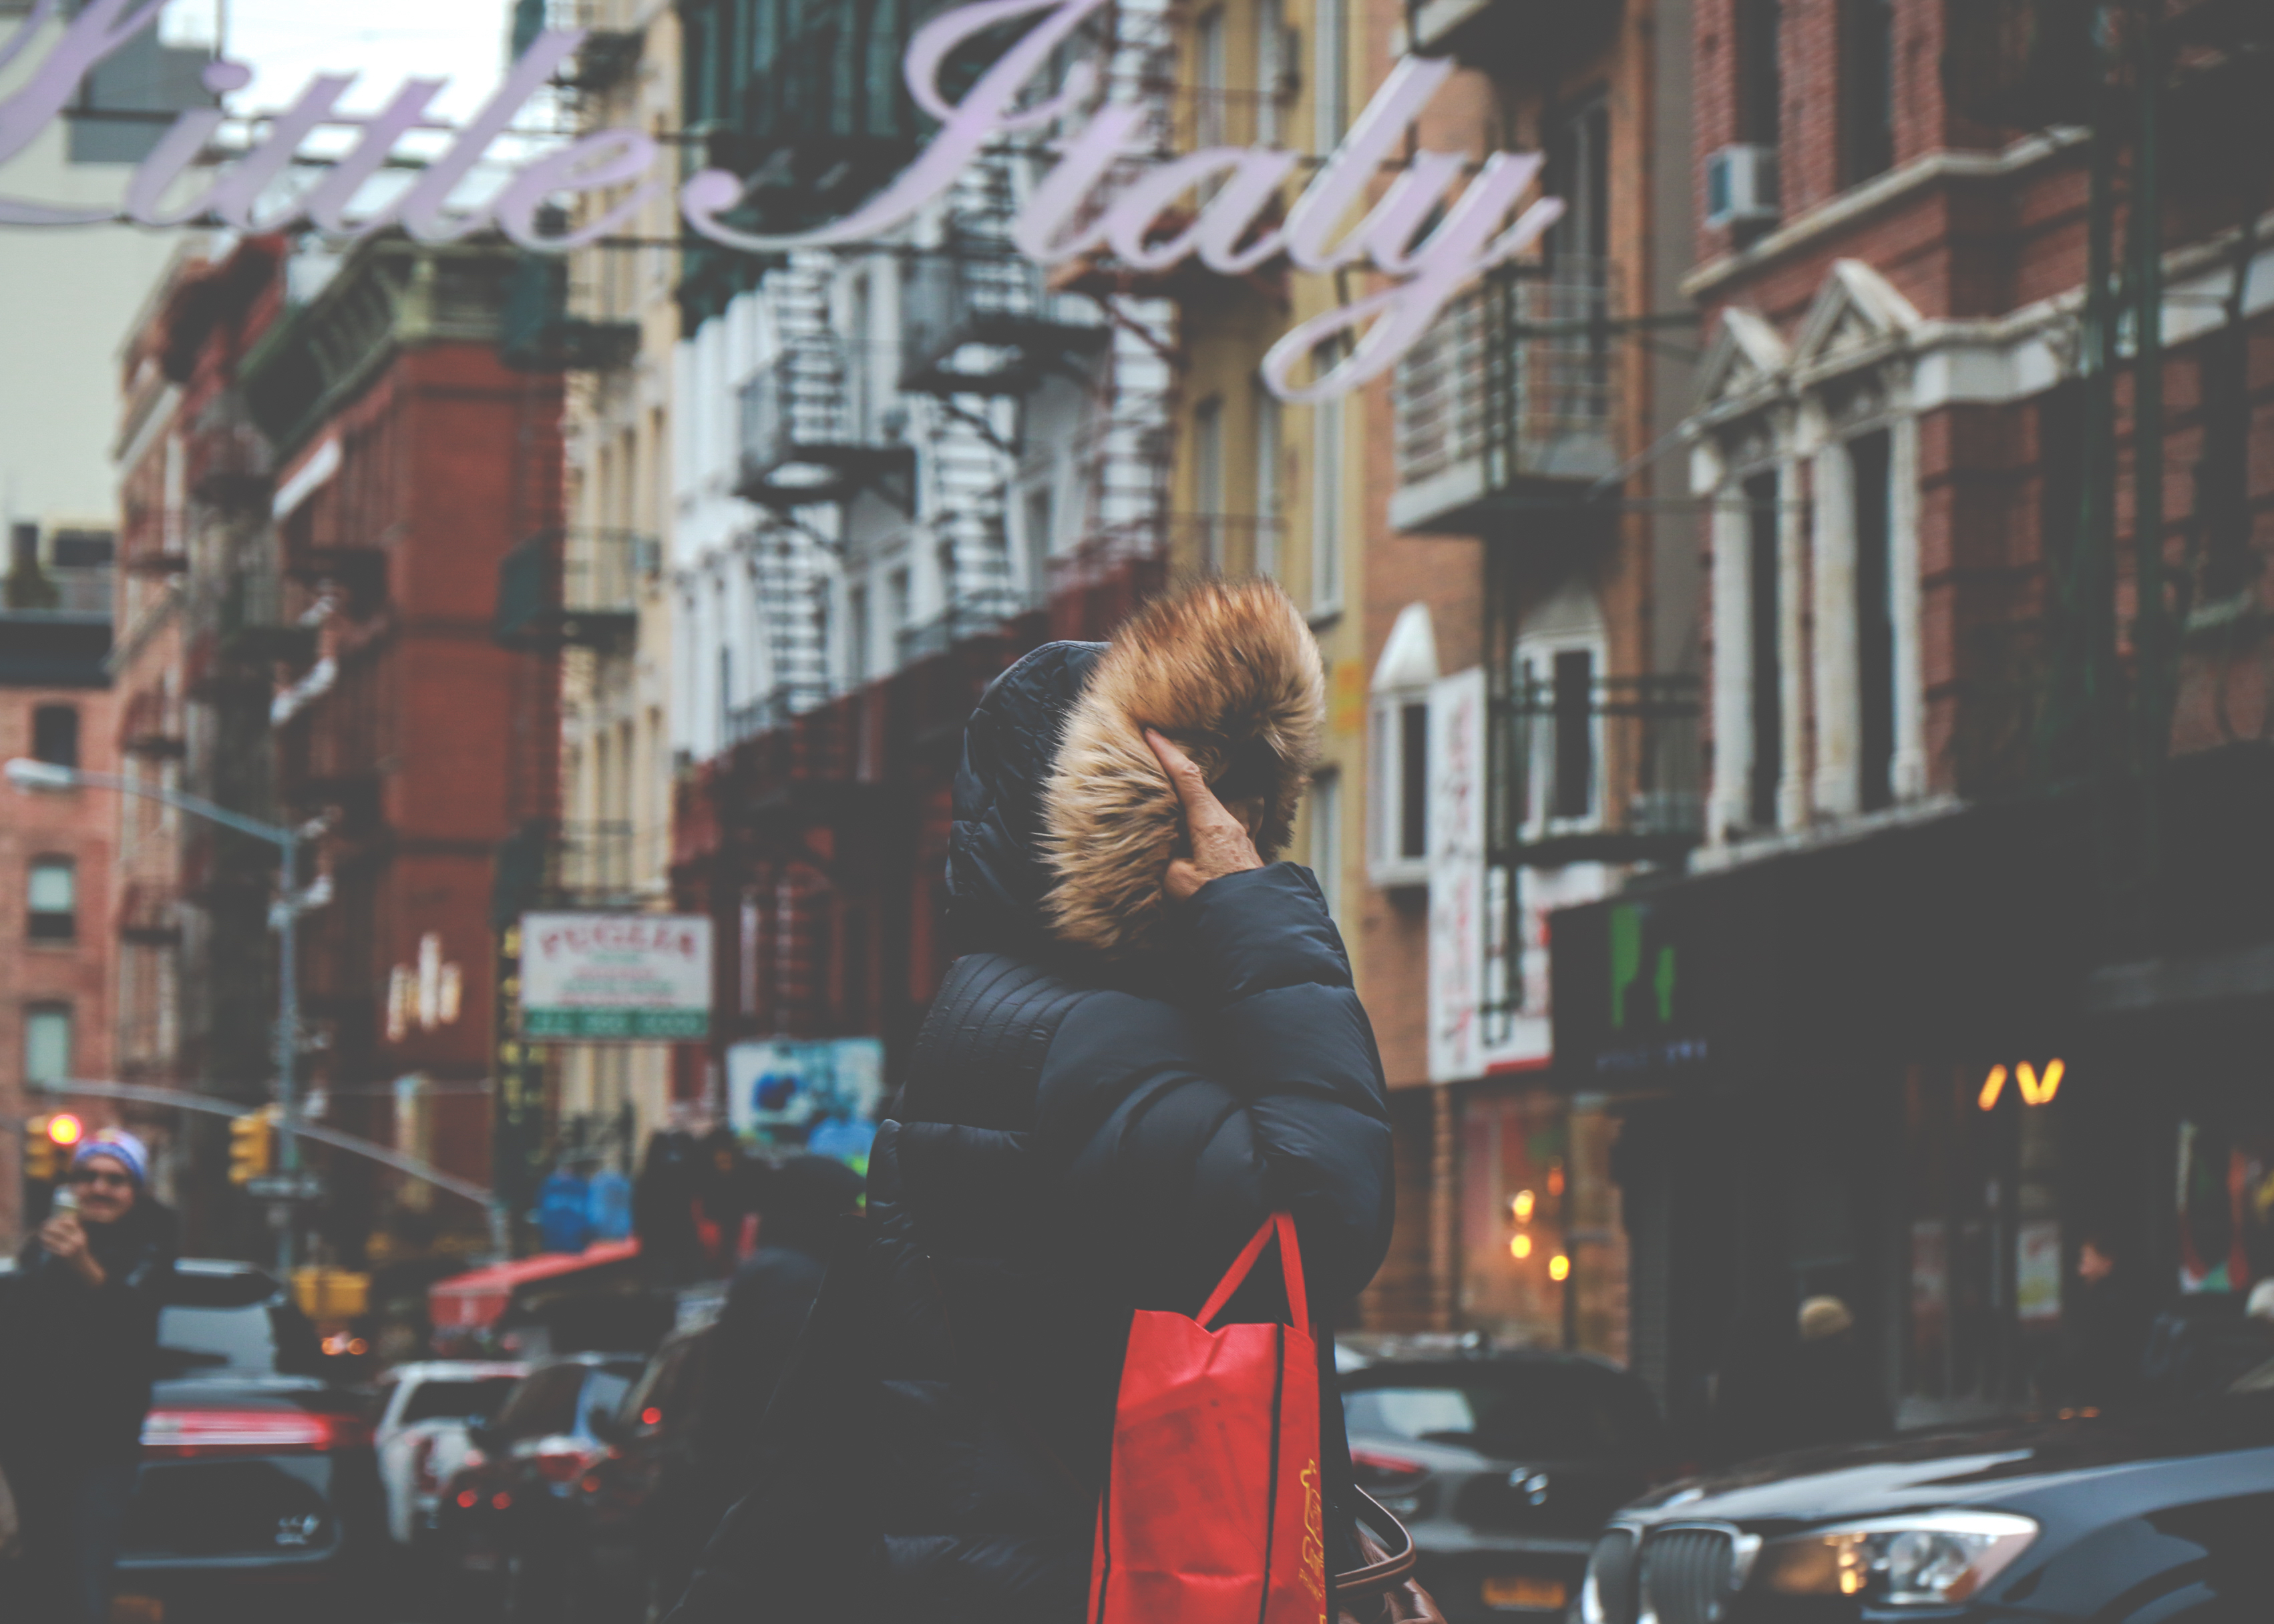
pedestrian, road, street, crowd, downtown, lane, art, infrastructure, metropolis, urban area